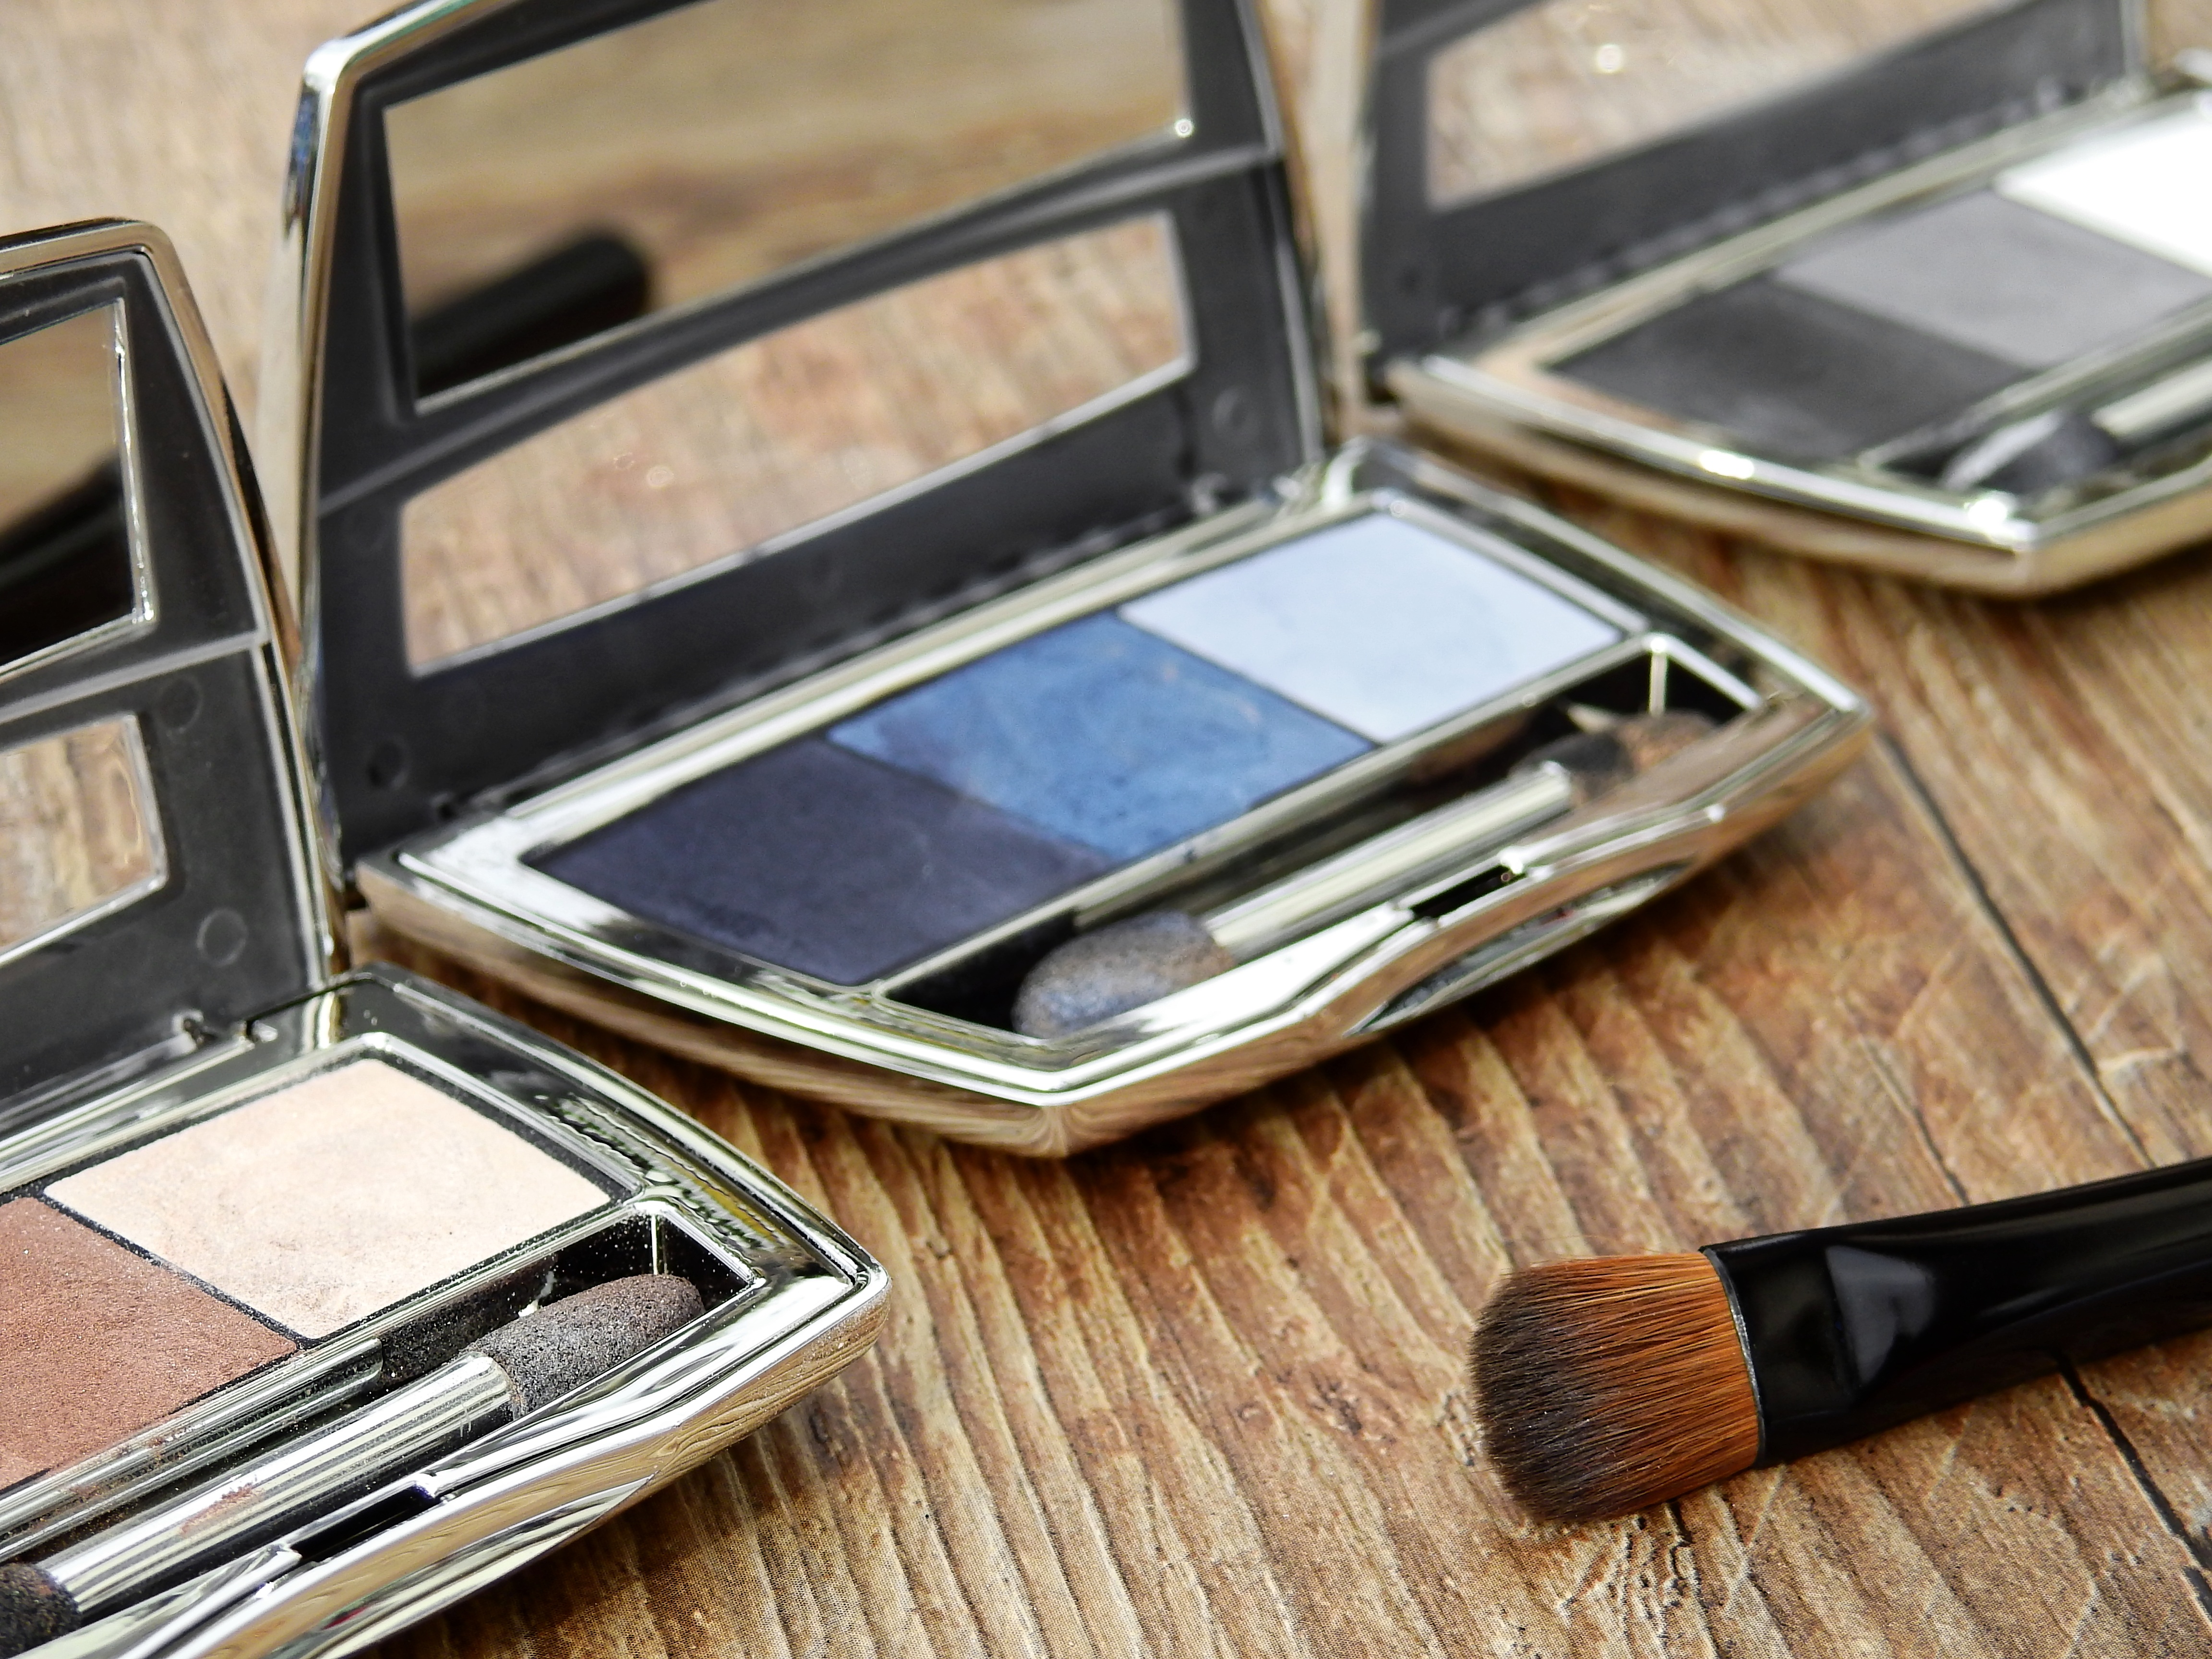
hand, brush, color, makeup, make up, human body, eye, mirror, beauty, organ, cosmetics, eye shadow, schmink brush